Jerry Ford Invitational

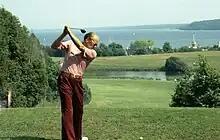
President Ford playing golf

The Jerry Ford Invitational was a celebrity pro-am golf tournament hosted by former President Gerald Ford. It was played in Vail, Colorado from 1977 to 1996. In years that there was a tied for first place, no playoff was held.